Fayetteville Shale

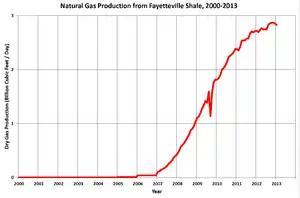
Gas production from Fayetteville Shale

The formation holds natural gas in a fine-grained rock matrix which requires hydraulic fracturing to release the gas. This process became cost-effective in some shales such as the Fayetteville after years of experimentation in the Barnett Shale in North Texas, especially when combined with horizontal drilling.